Sippola

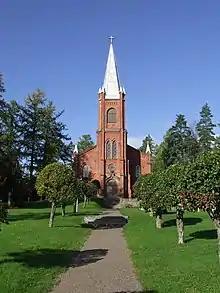

The current church of Sippola was built in 1878–1879. It was designed by C. J. von Heideken. The church was renovated in 1903 and again in 1927. Currently it acts as the main church of the Anjalankoski parish within Kouvola.